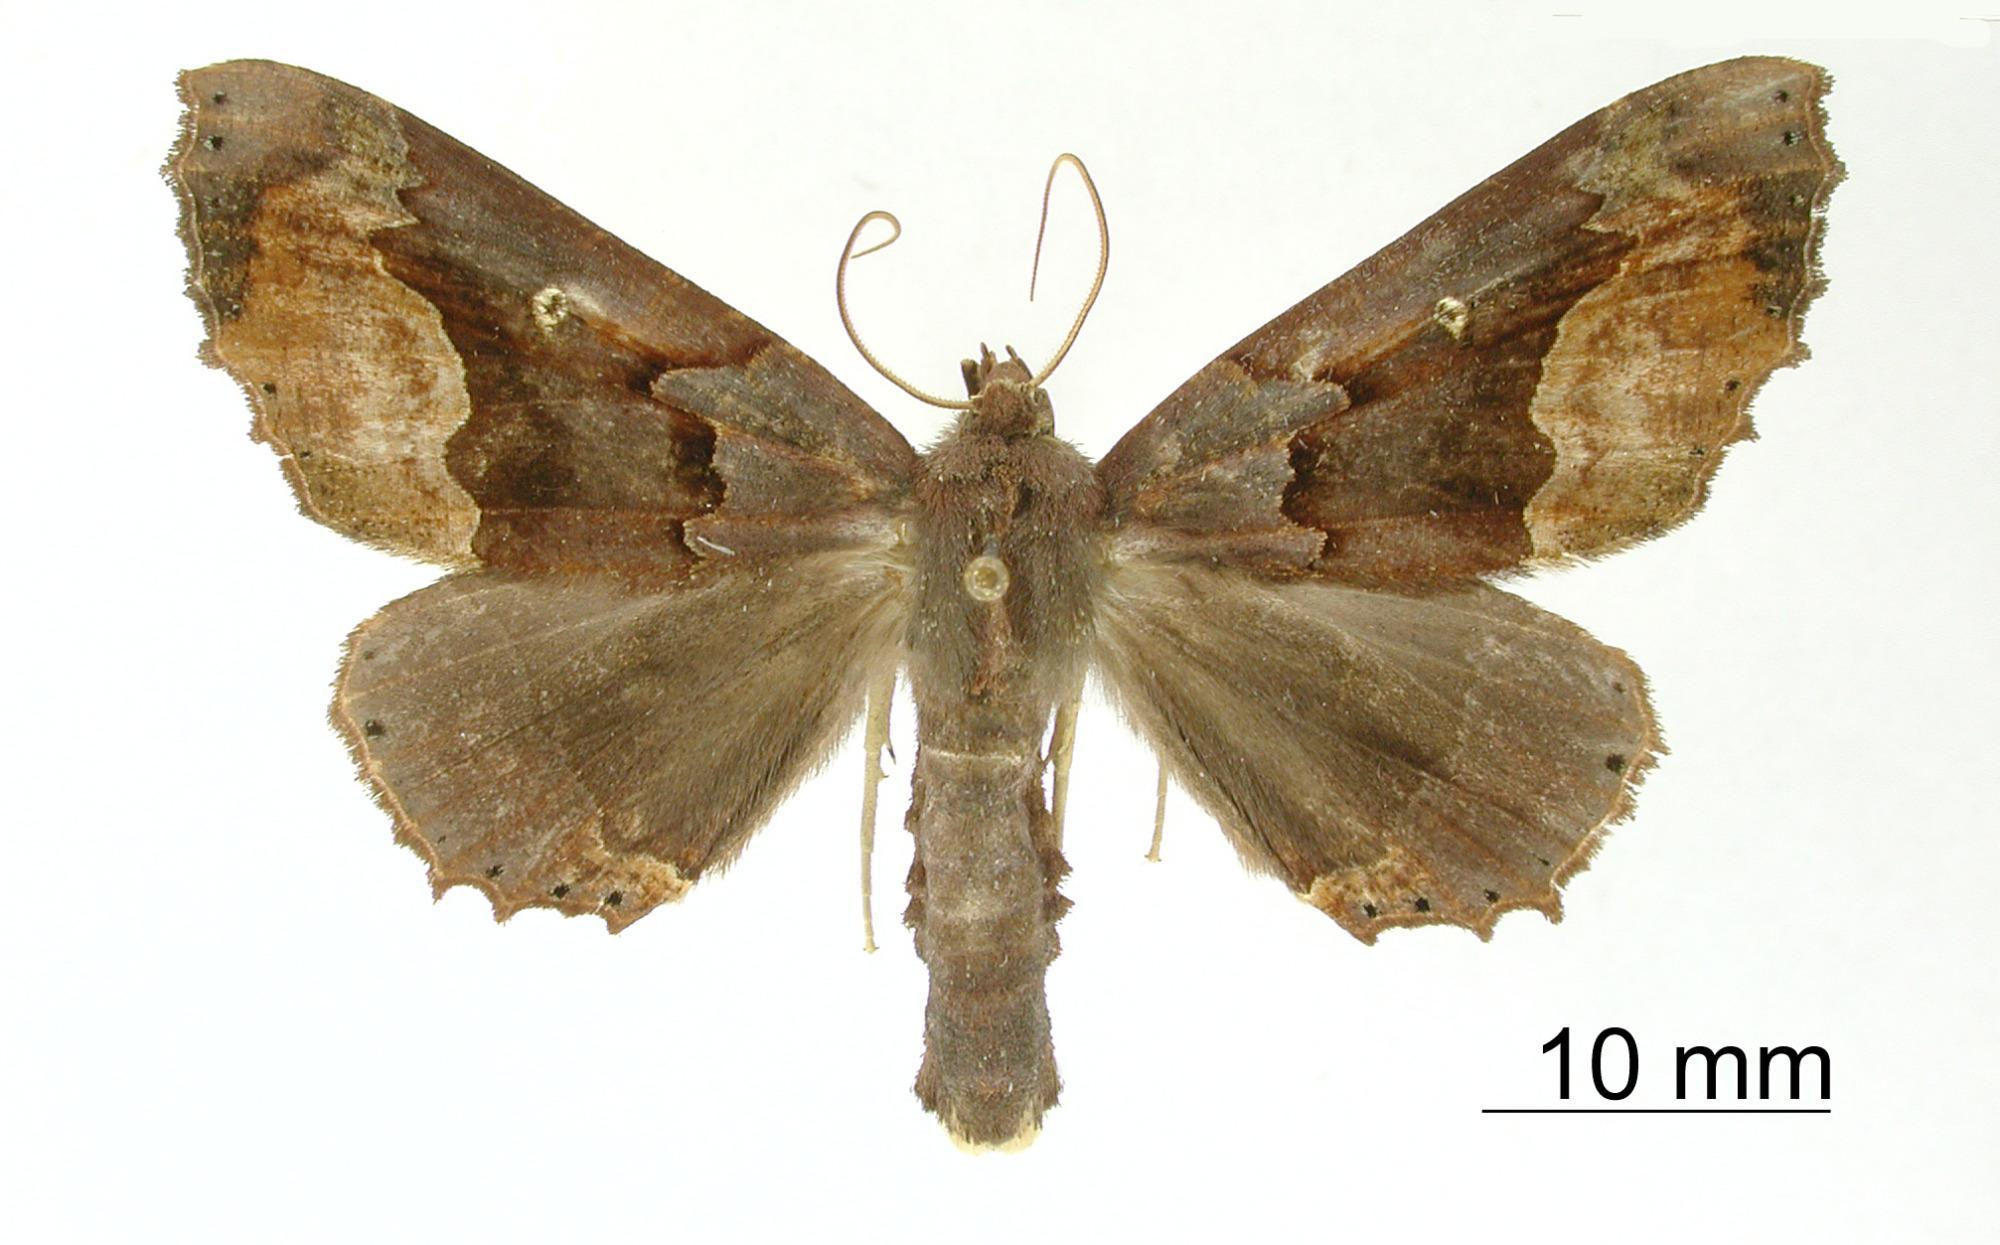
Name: Pero guacamaya
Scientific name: Pero guacamaya Poole, 1987
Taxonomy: Animalia, Arthropoda, Insecta, Lepidoptera, Geometridae, Ennominae
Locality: Rancho Grande, Aragua, Venezuela, Venezuela